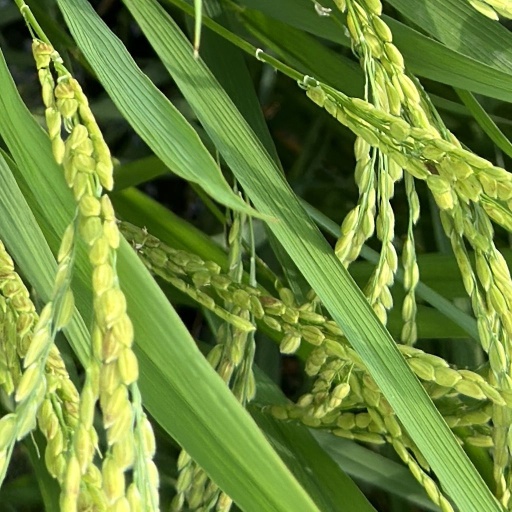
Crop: rice